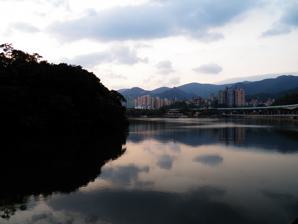
Building: Dahu Park
Country: Taiwan
Year built: 1979
Park in Neihu, Taipei, Taiwan Dahu Park 大湖公園 Type Park Location Neihu , Taipei , Taiwan Coordinates 25°04′56″N 121°36′17″E / 25.08222°N 121.60472°E / 25.08222; 121.60472 Established 1979 Public transit access Dahu Park Station Dahu Park ( traditional Chinese : 大湖公園 ; simplified Chinese : 大湖公园 ; pinyin : Dàhú Gōngyuán ) is a park in Neihu District , Taipei , Taiwan . It is located at the base of Bailusi Mountain (白鷺鷥山). History Dahu Park was constructed in 1979. The park serves as a floodable park  in the event of heavy rainfall. Architecture The park has a 13-hectare lake crossed by the Jindai Bridge (Moon Bridge). It also has a heated swimming pool, steam room, sauna, water slide, and other facilities. Things to do There are multiple hiking trails around the park, including trails leading up to the peak of the nearby Bailusi Mountain, which overlooks the entire park. Fishing is allowed in restricted zones. Transportation The park is accessible from Dahu Park Station of the Taipei Metro . See also List of parks in Taiwan List of tourist attractions in Taiwan References